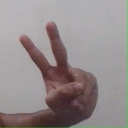
अक्षर: ऐ